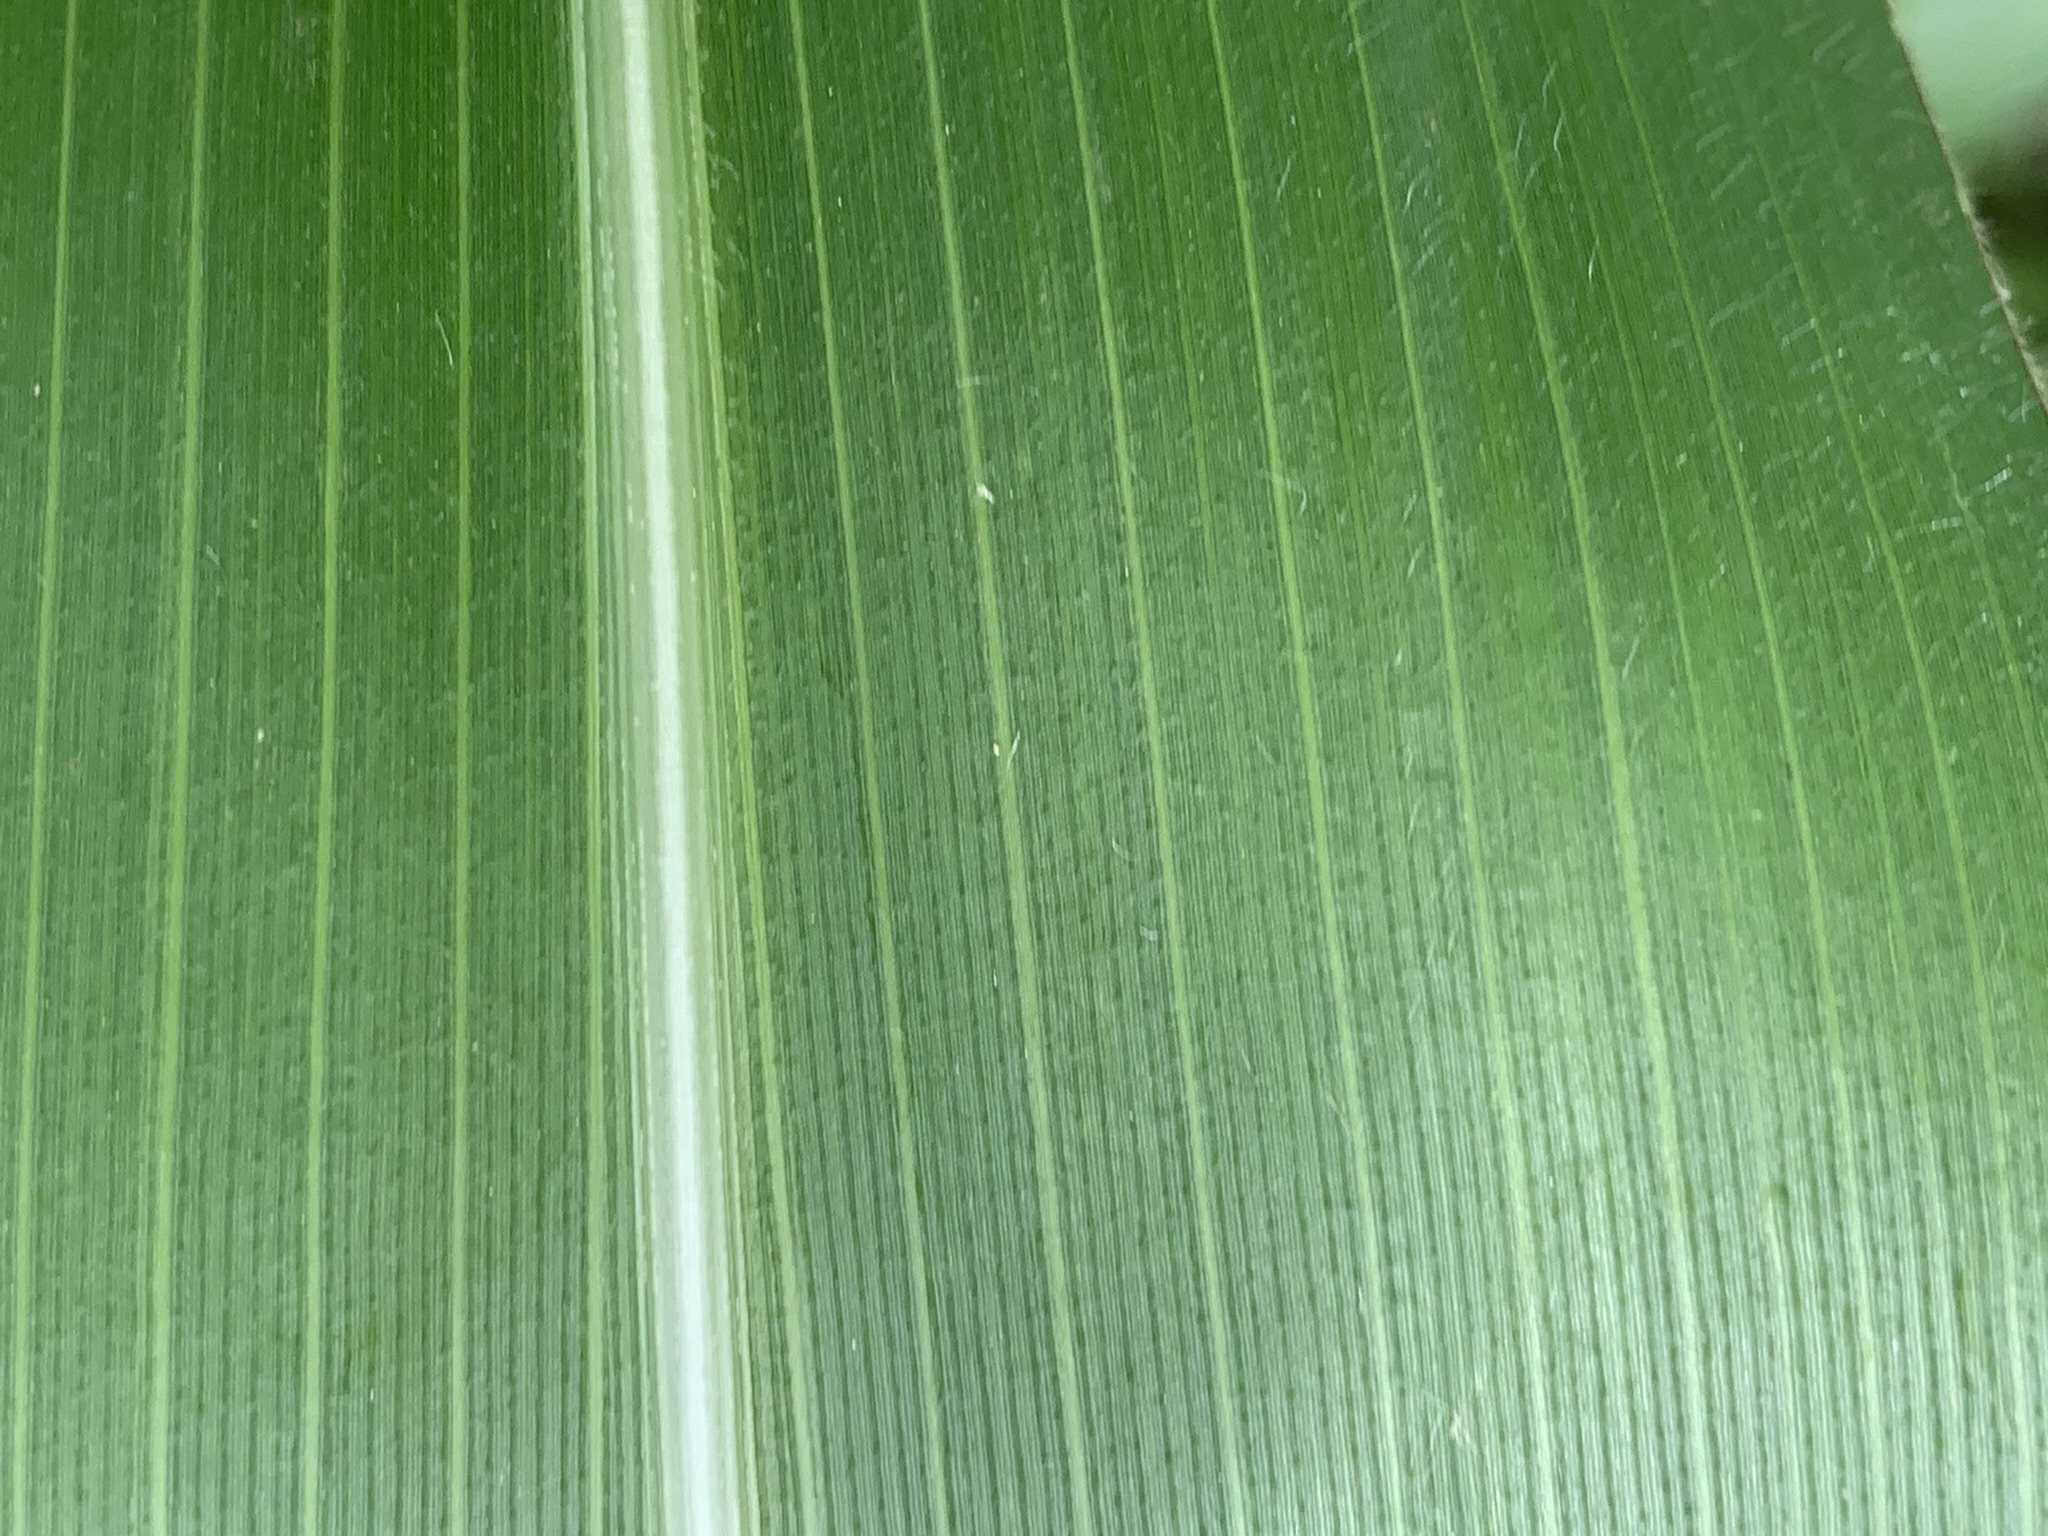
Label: Healthy